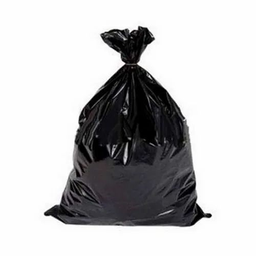
Label: plastic